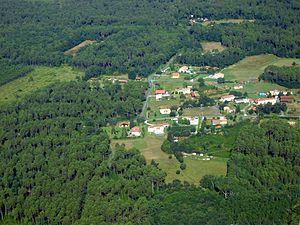
Les Landes de Gascogne sont une région très faiblement peuplée, où l'habitat a véritablement commencé à se structurer, que ce soit sur le littoral ou dans les terres, à partir du XIXᵉ siècle. Le tissu urbanisé est très majoritairement rural, et on abordera ci-dessous l'urbanisme des bourgs dans un premier temps, des villes dans un second temps, dont la quasi-totalité sont en réalité de petites villes, et enfin des stations balnéaires de la Côte d'Argent. Certaines villes font exception aux principes généraux énoncés, et seront traitées à part : c'est le cas notamment des « vieilles » stations balnéaires de la côte landaise : Arcachon et Soulac.